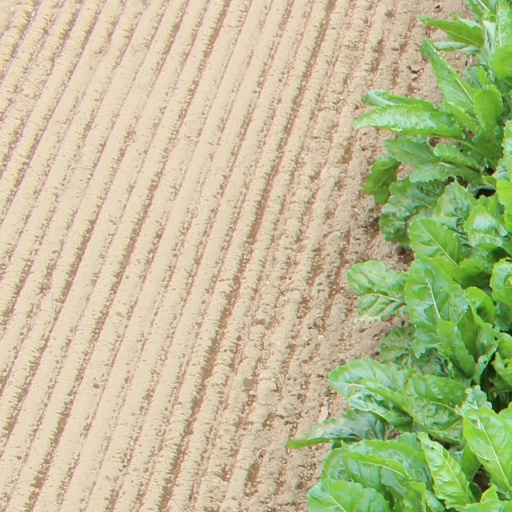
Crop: sugar beet